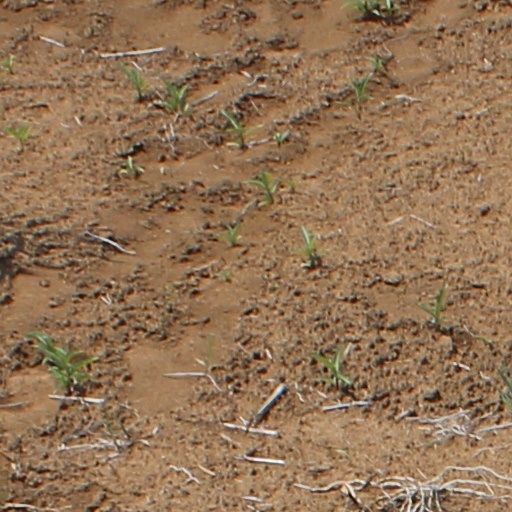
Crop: wheat